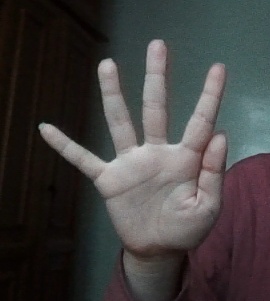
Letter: sheen